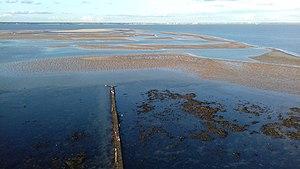
Vue du plateau de Cordouan prise depuis le sommet du phare le 9 août 2018 en fin de journée à marée basse. La côte charentaise est visible sur la ligne d'horizon.